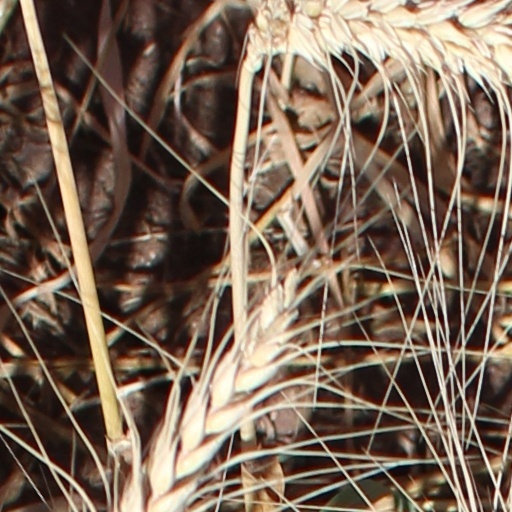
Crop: wheat